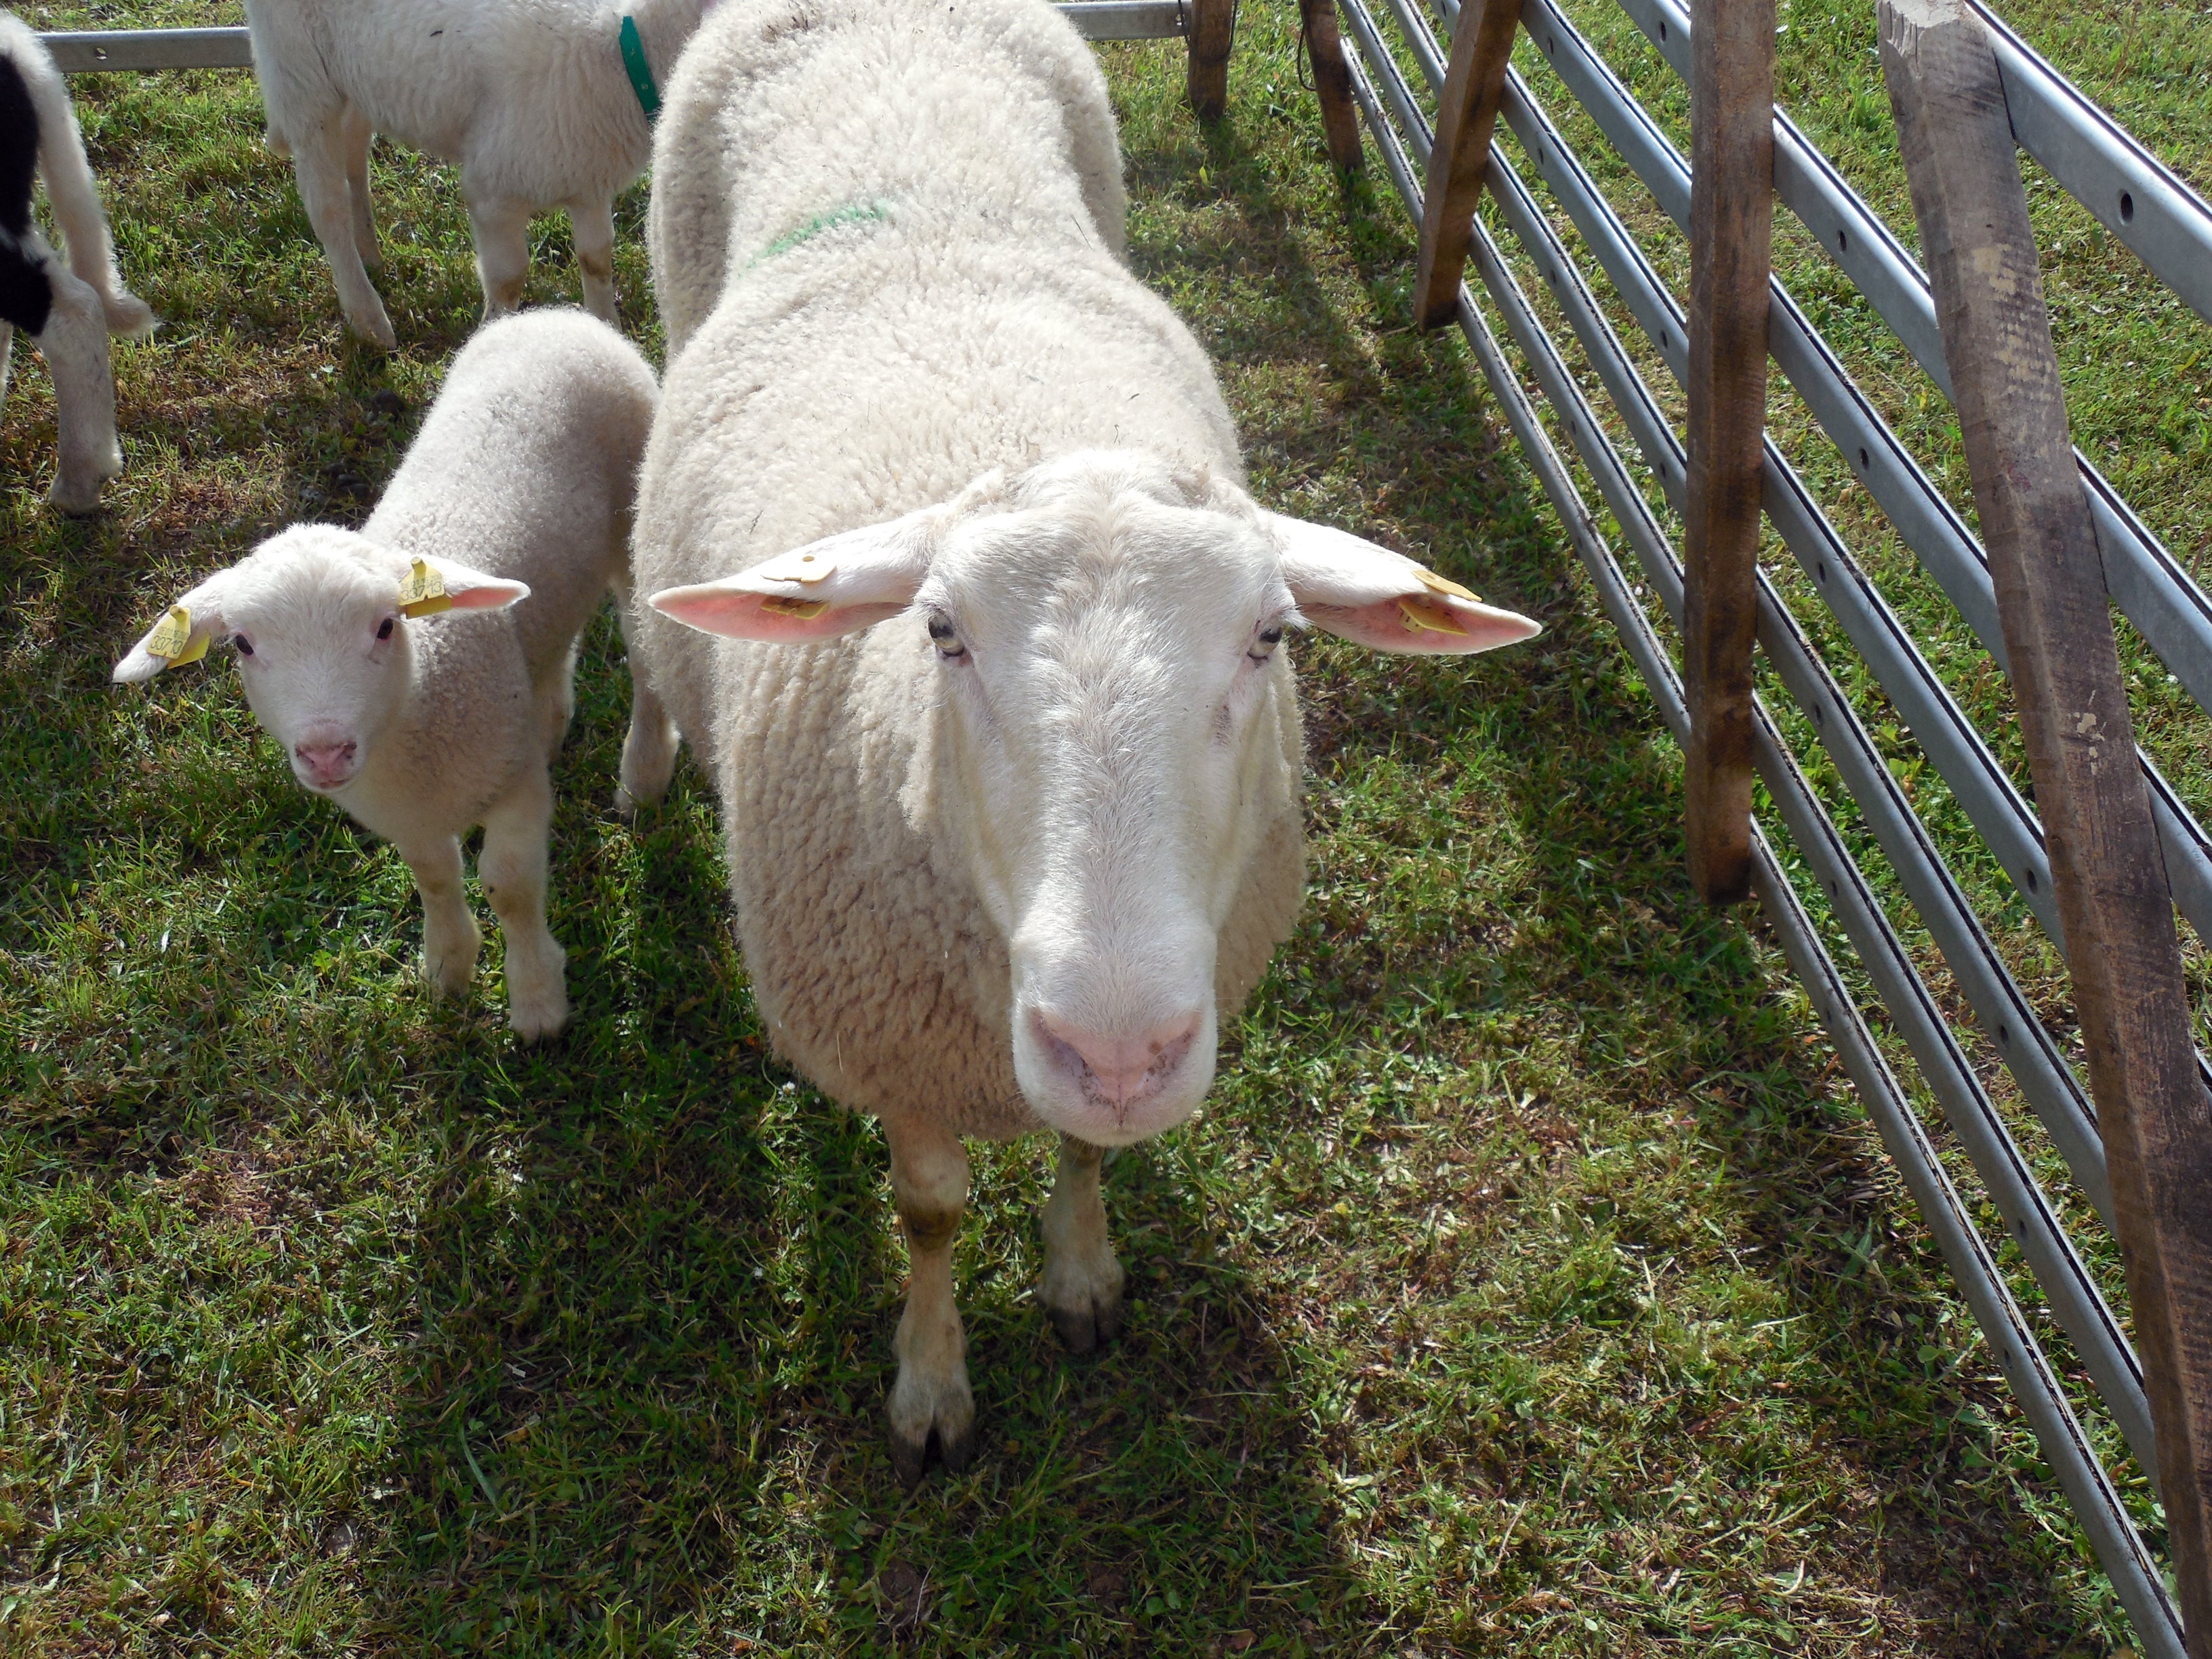
farm, goat, pasture, grazing, sheep, mammal, agriculture, gate, fauna, lamb, flock of sheep, enclosure, goats, animals, vertebrate, sheeps, sch fchen, herd animal, cattle like mammal, cow goat family